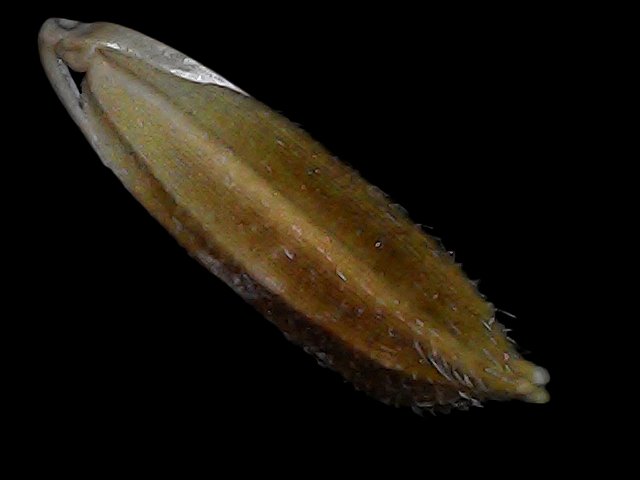
Rice variety: Bd56